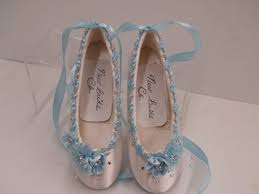
Label: Ballet Flat